Question: Please indicate a possible affordance area of the beat_drum that can be used for beating
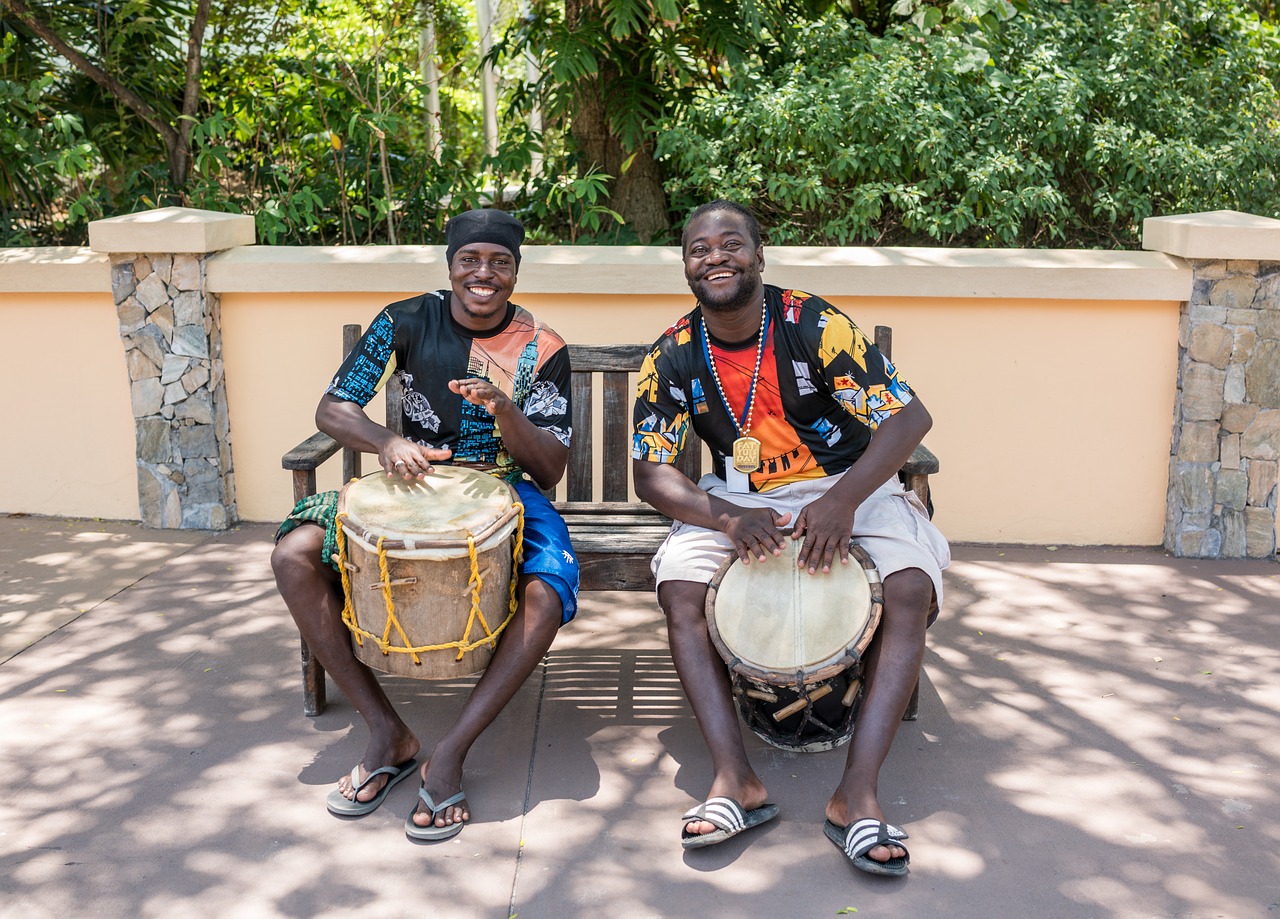
Answer: [701.635, 534.126, 875.772, 677.744]